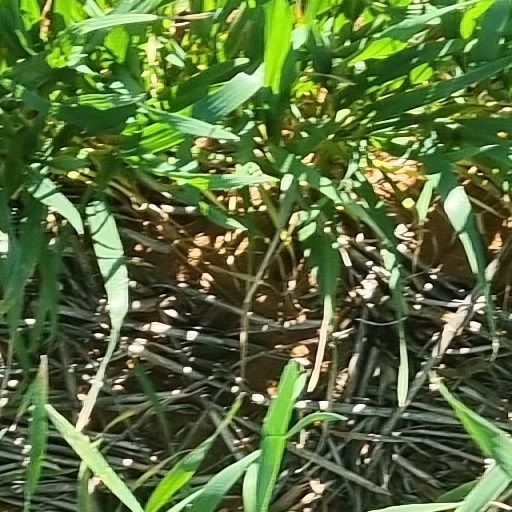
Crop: wheat